2002 CONCACAF Gold Cup

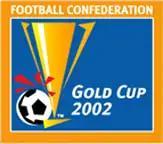
2002 CONCACAF Gold Cup official logo

The 2002 CONCACAF Gold Cup was the sixth edition of the Gold Cup, the soccer championship of North America, Central America and the Caribbean (CONCACAF). This was the last Gold Cup to be played in an even-numbered year and in the first two months of a calendar year; since 2003 the tournament has been played every odd-numbered year's June and/or July.